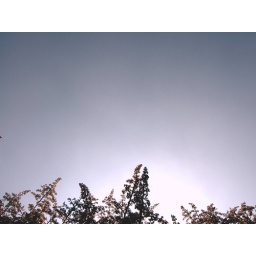
Mango tree flowers with Sun in the background